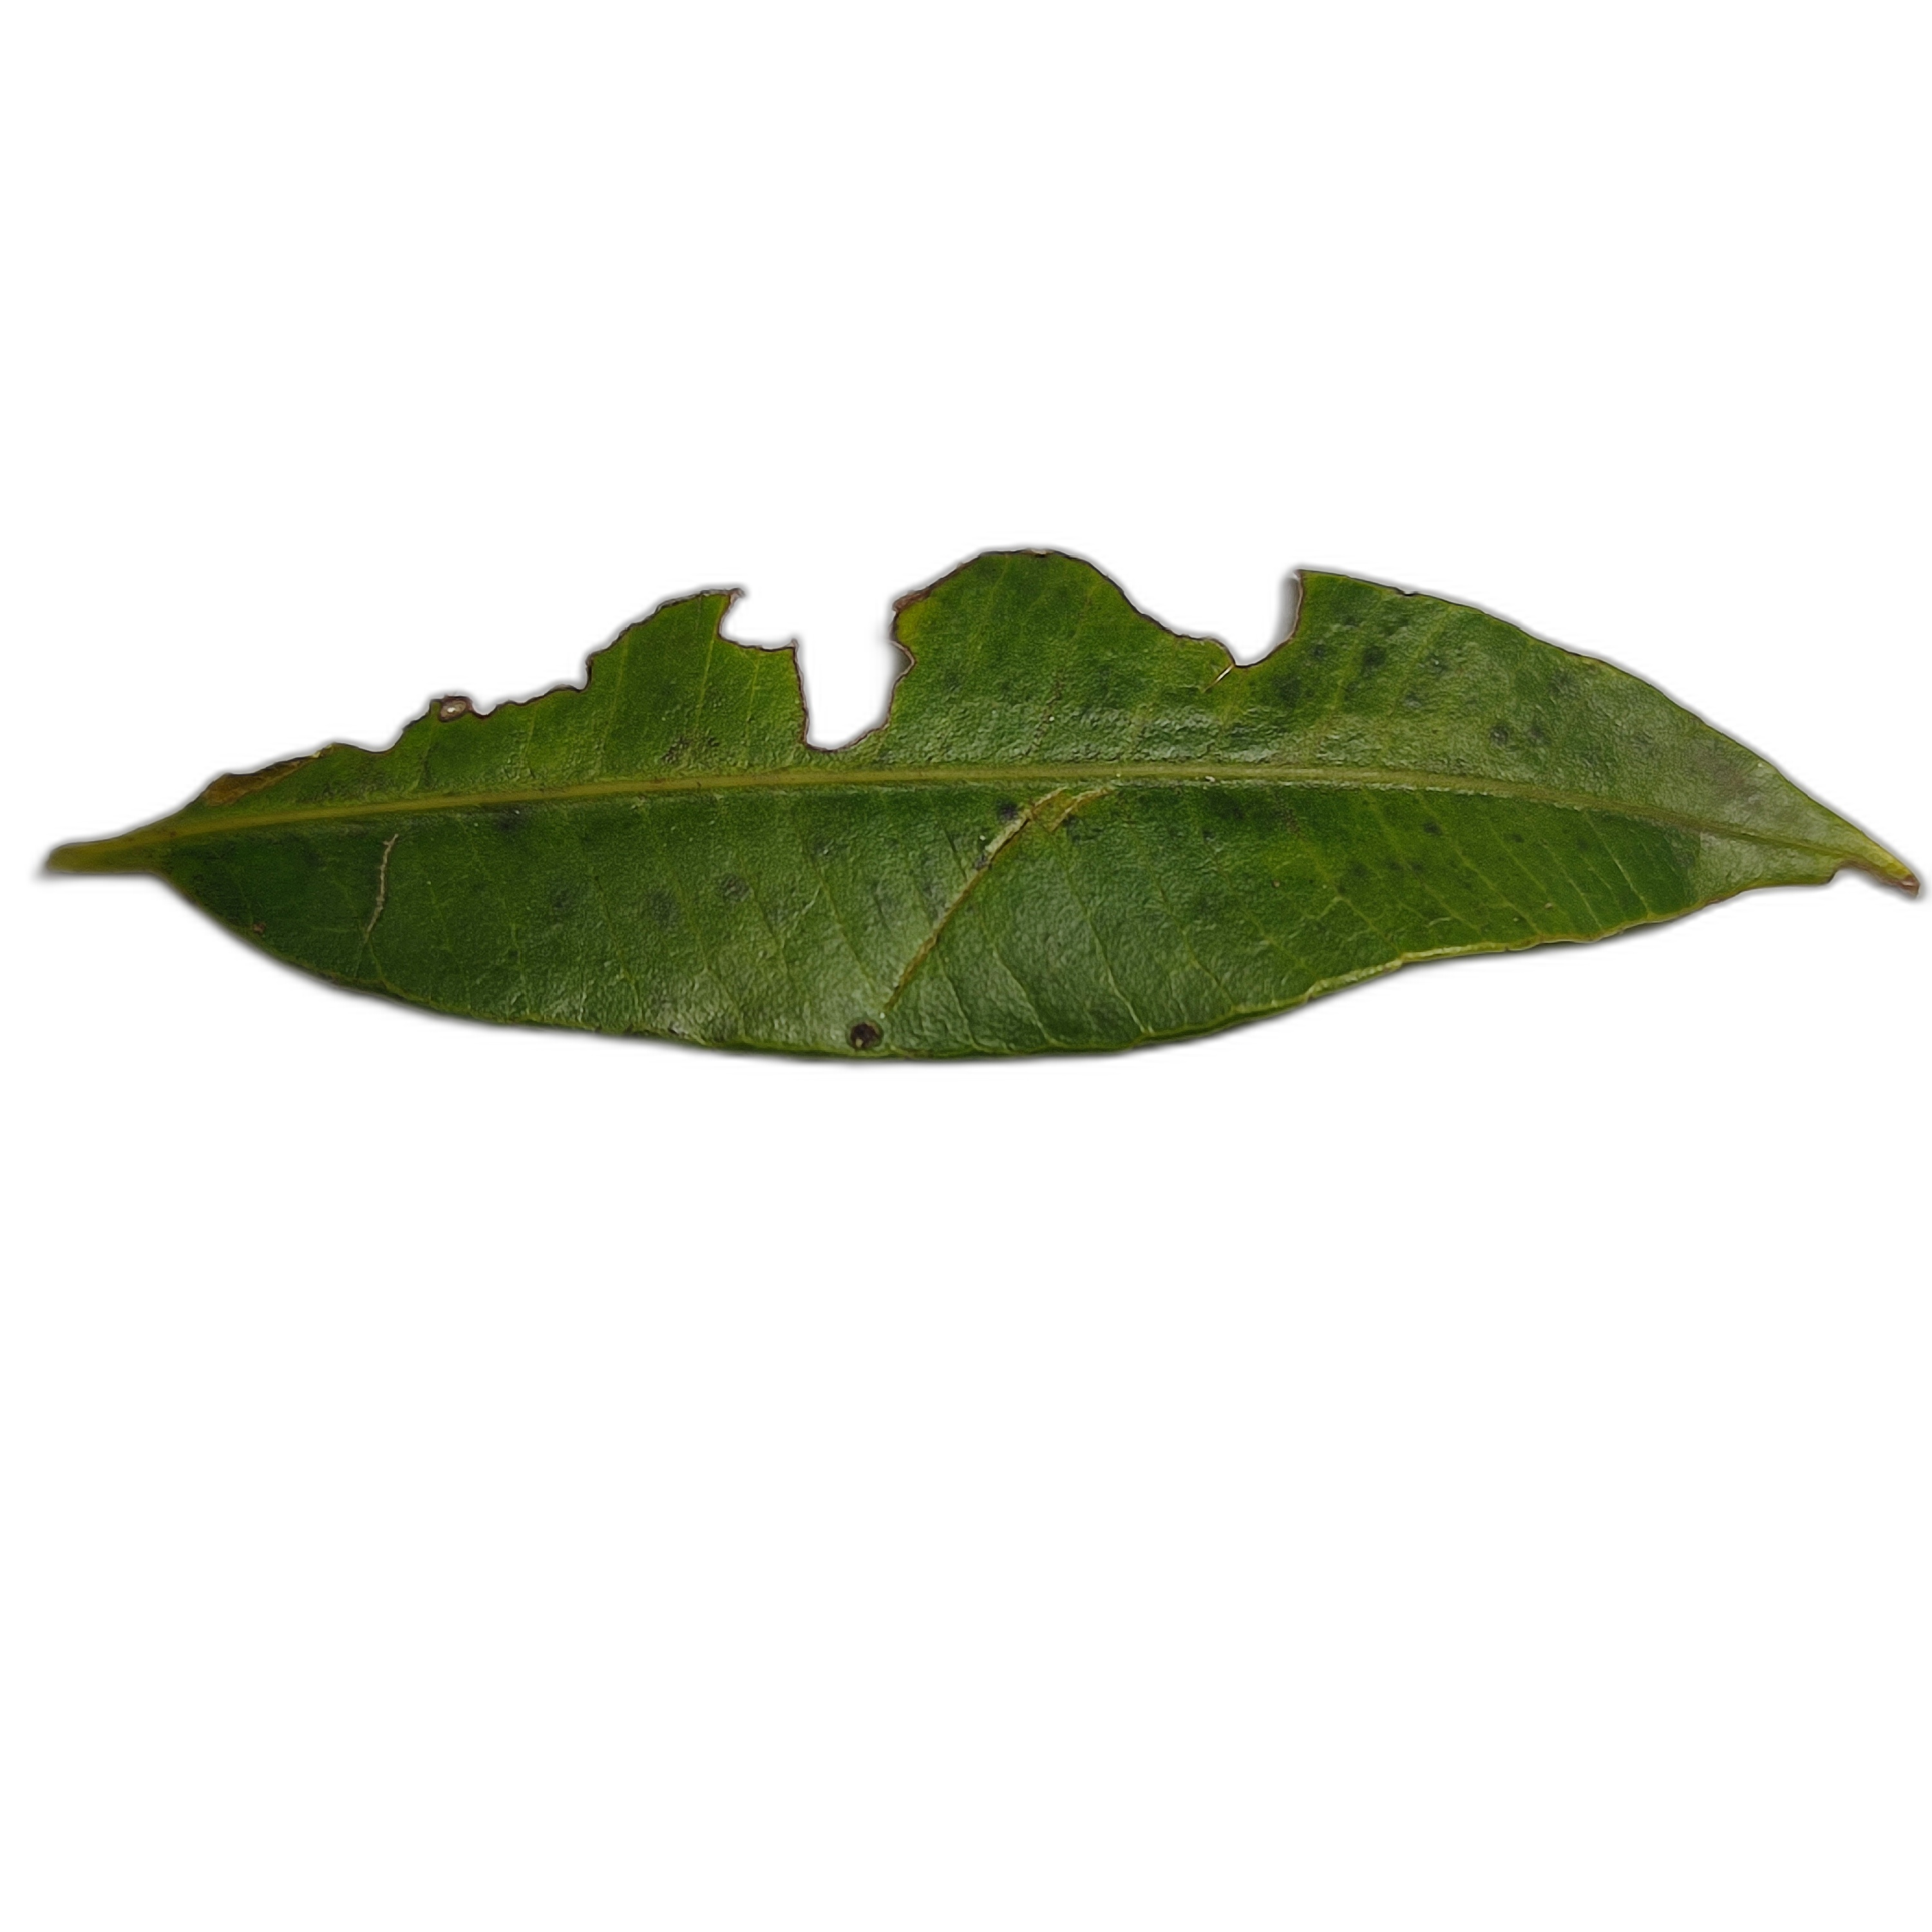
Label: not_healthy